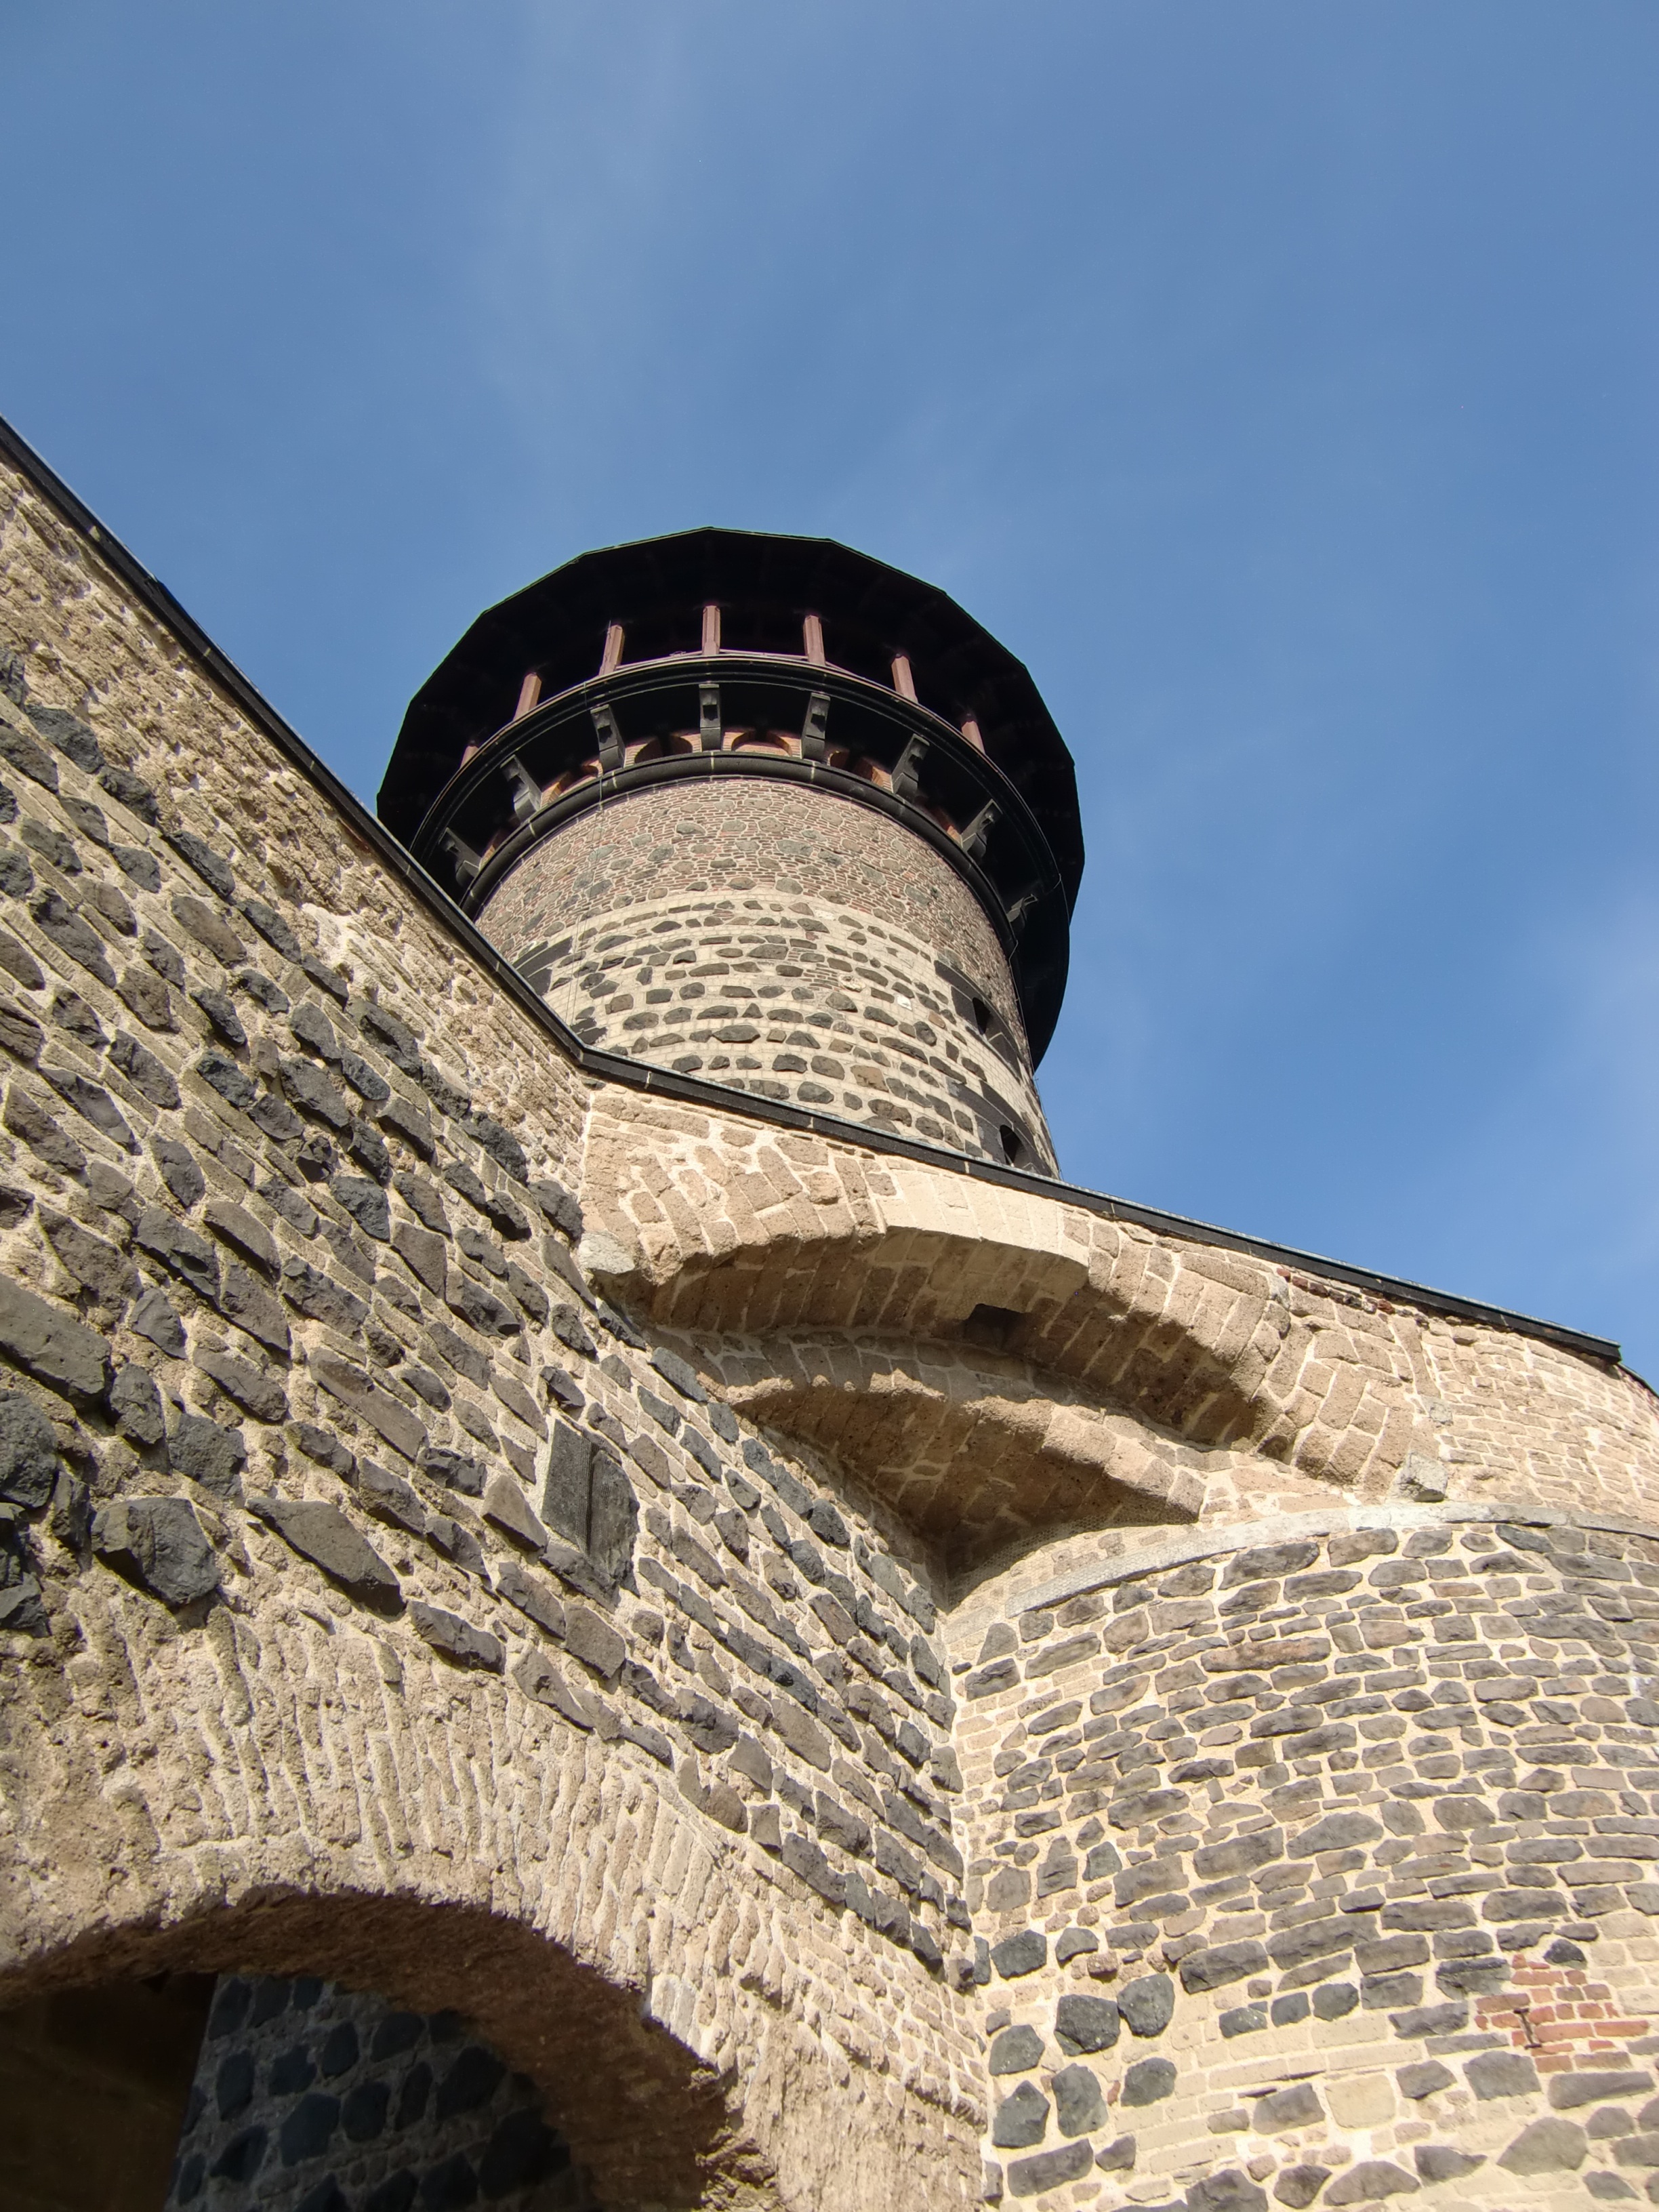
rock, architecture, building, tower, landmark, fortification, historic building, old town, temple, historically, ancient history